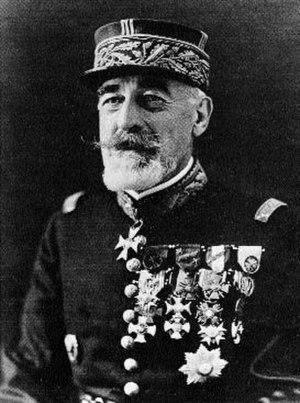
La mission militaire française en Pologne a été un effort de la France pour aider la toute naissante Deuxième République de Pologne après avoir obtenu son indépendance en novembre 1918, à la fin de la Première Guerre mondiale. L'objectif était de fournir une aide pendant la guerre polono-soviétique, et de créer une armée polonaise forte qui pourrait devenir une alliée précieuse contre l'Allemagne. Elle était composée d'environ 400 officiers français au rôle consultatif, rattachés aux unités polonaises à différents niveaux. Bien que les membres de la mission française aient été peu nombreux, son effet a été considérable dans l'amélioration de l'organisation et la logistique de l'armée polonaise. Elle a travaillé en parallèle avec la plus modeste Mission militaire britannique en Pologne.